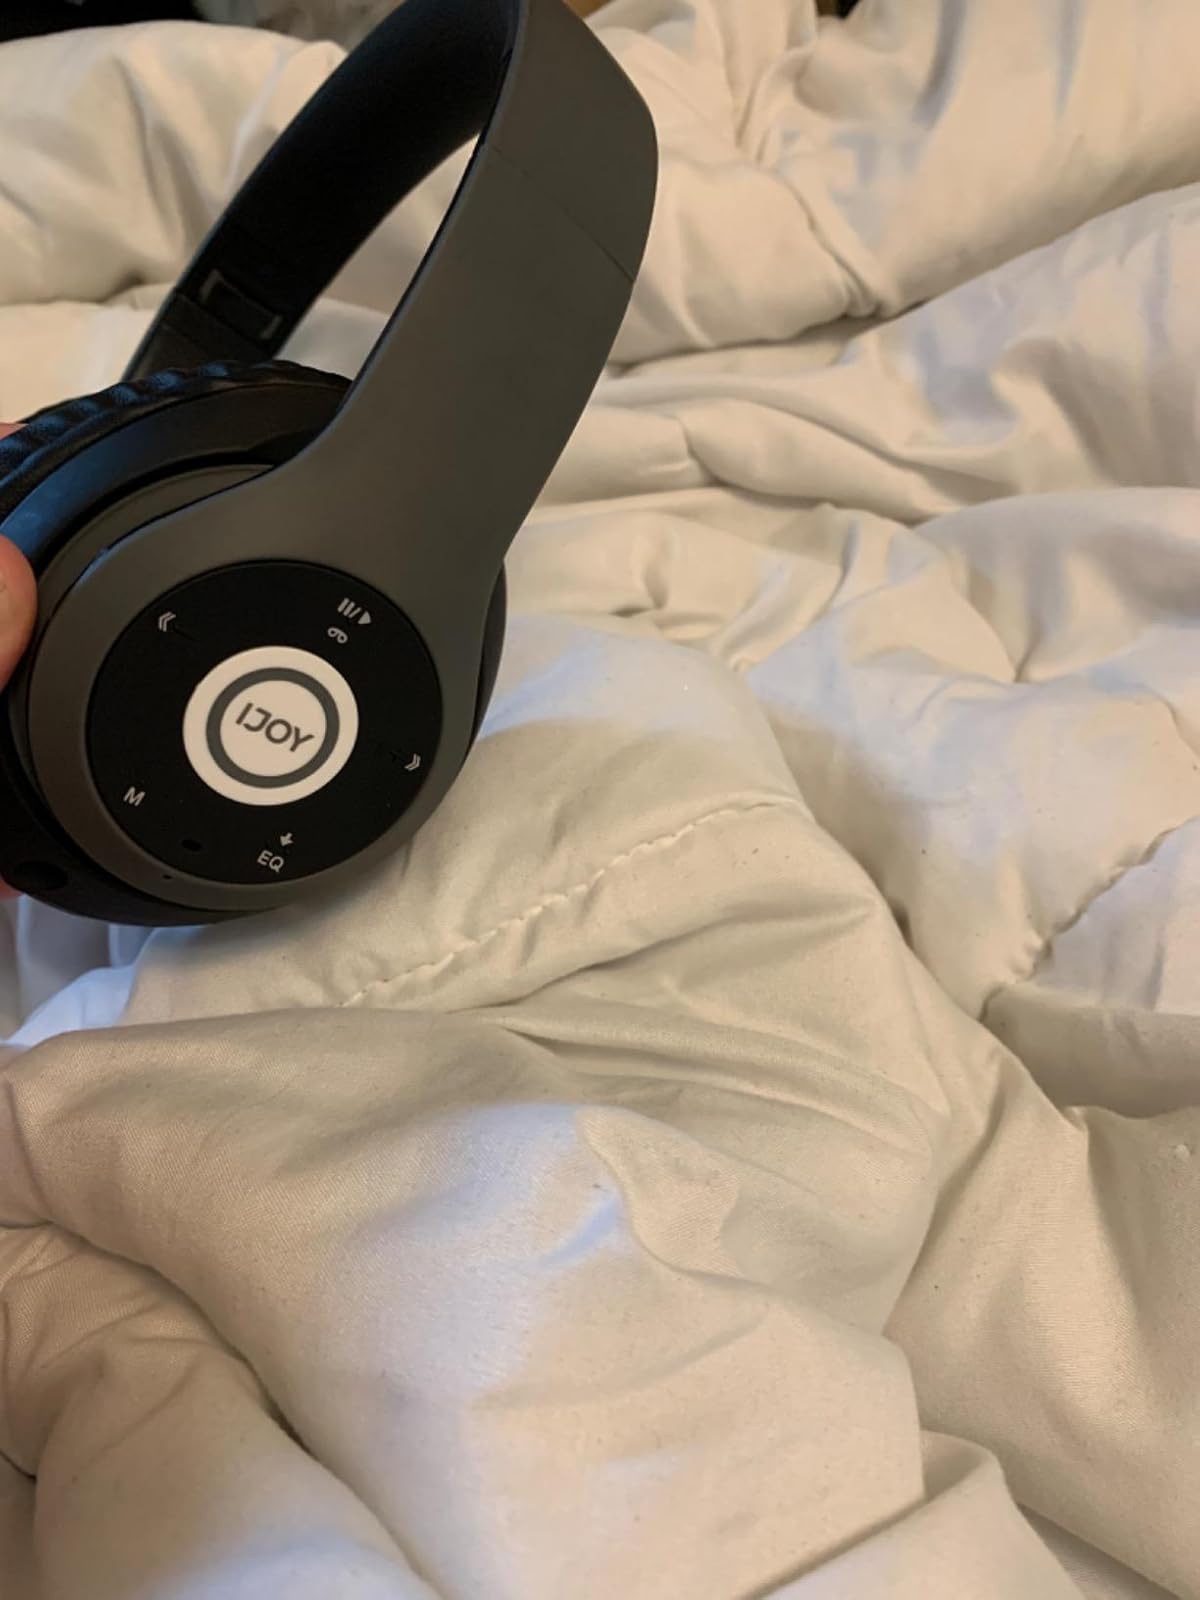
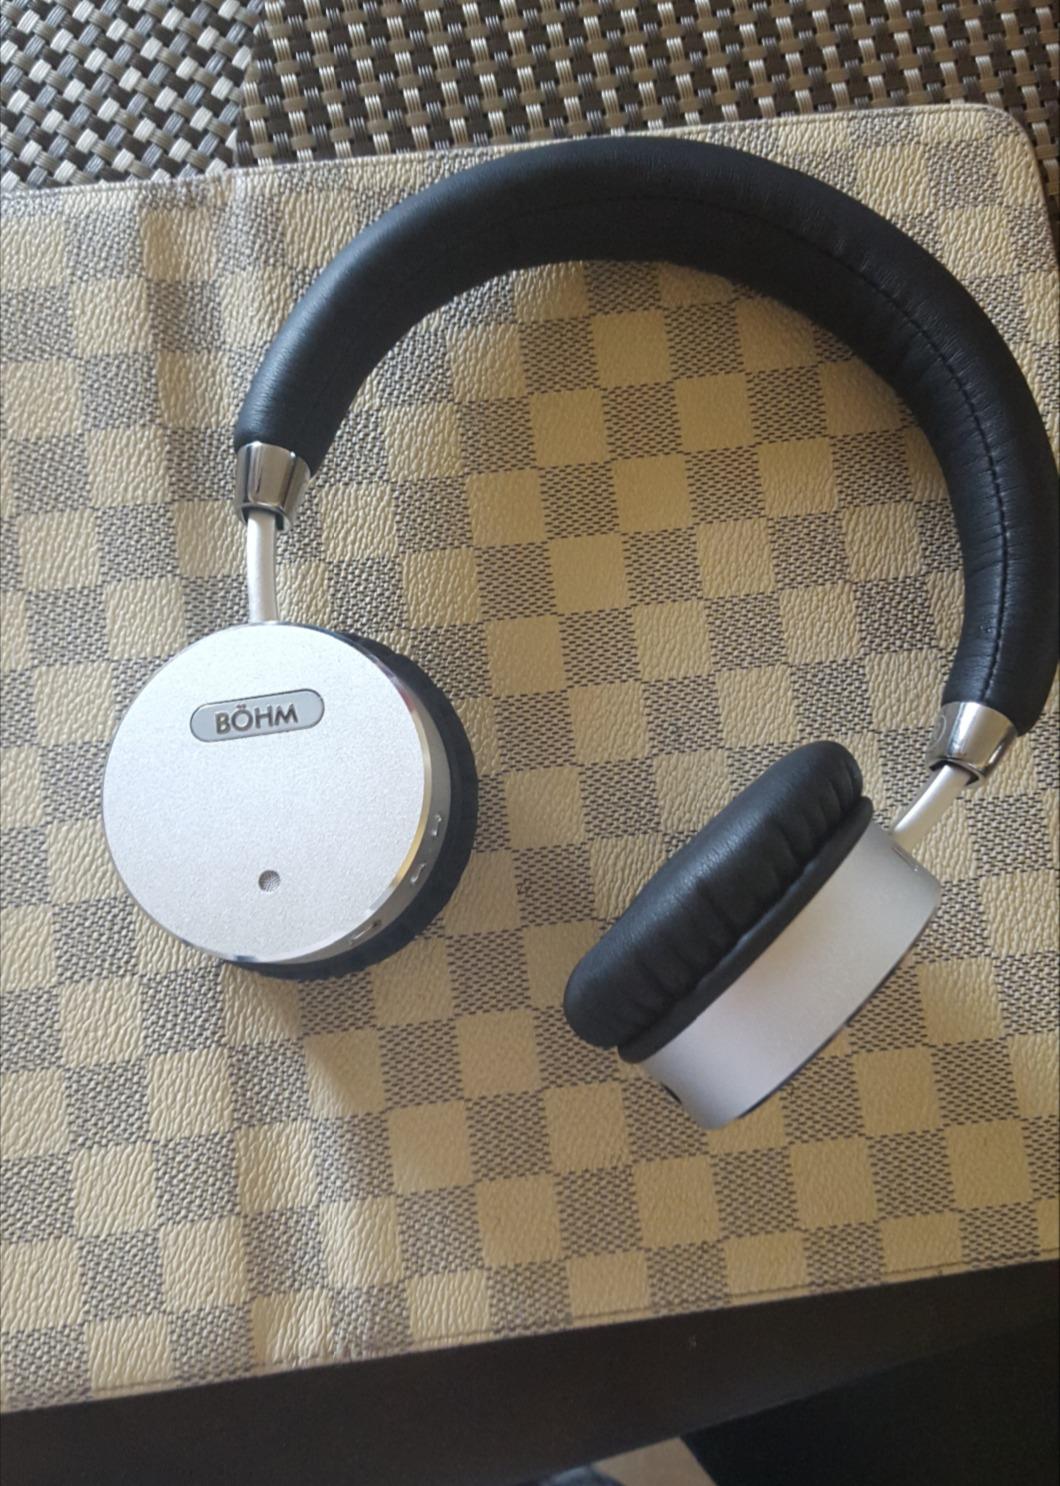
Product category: headphones
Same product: no